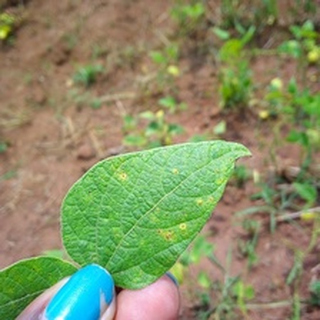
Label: bean_rust